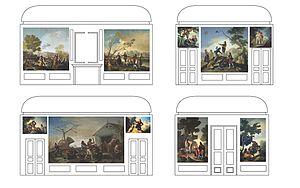
Les Cartons de Goya sont un ensemble d'œuvres peintes par Francisco de Goya entre 1775 et 1792 pour la Fabrique royale de tapisserie. Bien qu'il ne s'agisse pas des seuls cartons pour tapisserie réalisés pour l'usine royale, ce sont les plus connus et ceux auxquels l'histoire de l'art a octroyé l’appellation « carton pour tapisserie » par antonomase, en Espagne.